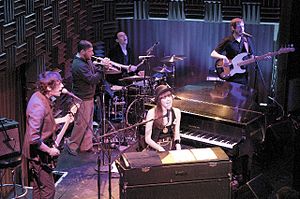
Diane Birch
Diane Birch i 2009.
Diane Birch er en amerikansk singer-songwriter.